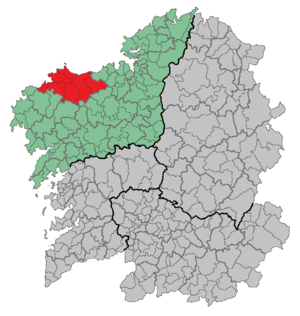
Bergantiños est une comarque de la province de La Corogne en Galice. Cette comarque regroupe sept communes : Cabana de Bergantiños, Carballo, Coristanco, Laracha, Laxe, Malpica de Bergantiños et Ponteceso.